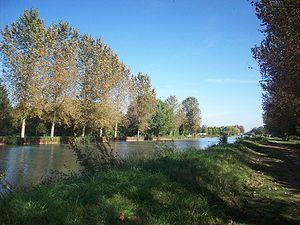
La canal latéral à la marne à Aÿ-Champagne.
Ay ou Aÿ est une ancienne commune française d’environ 4 200 habitants, située dans le département de la Marne en région Grand Est.